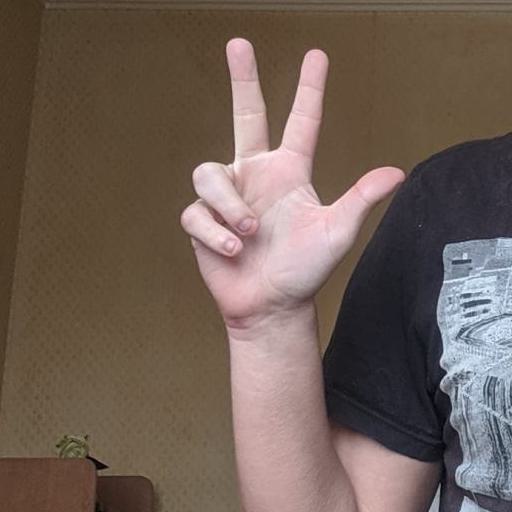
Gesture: three2